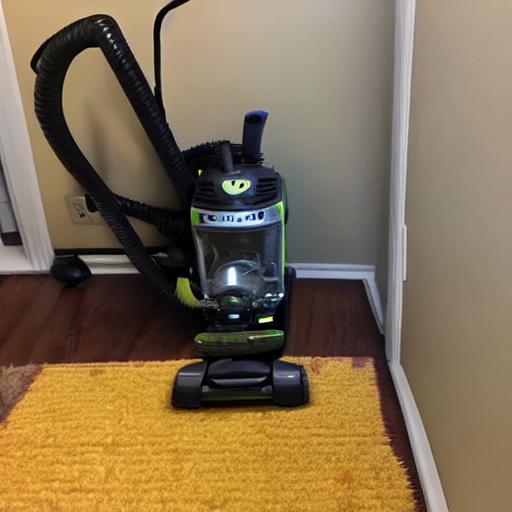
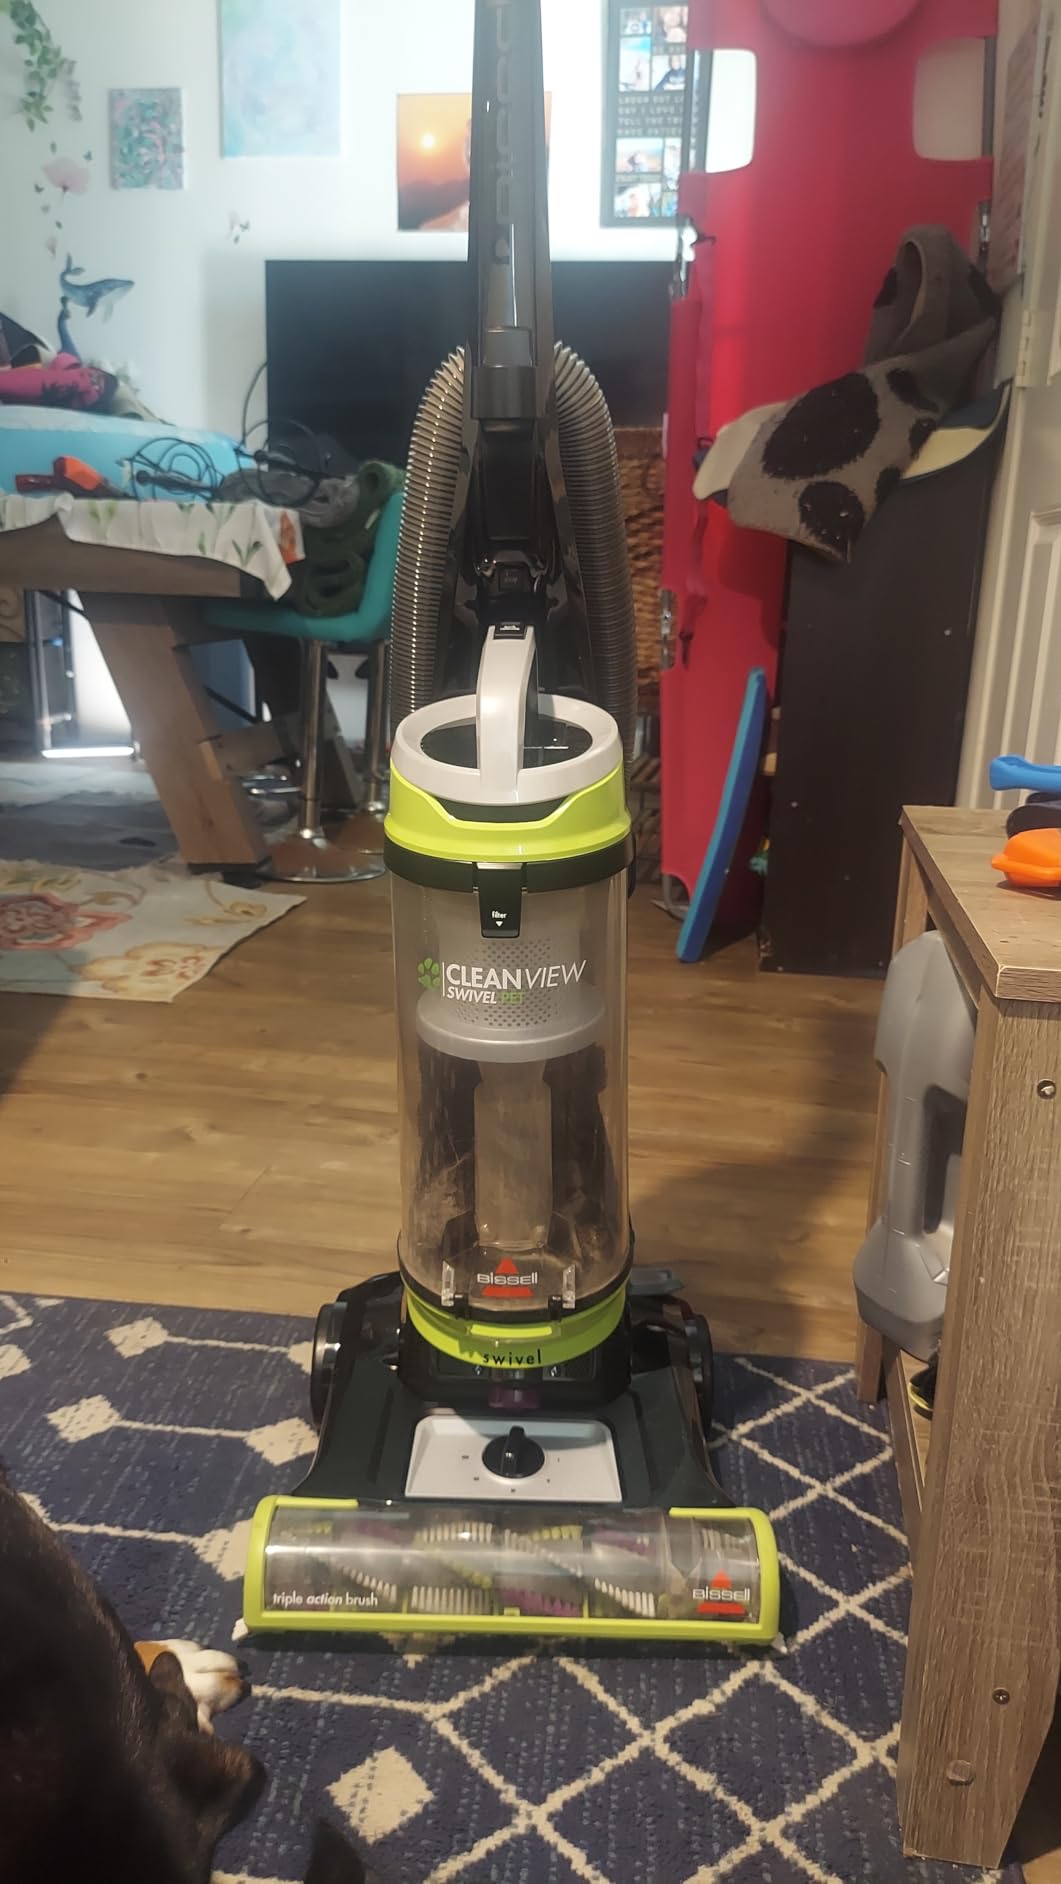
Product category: items_vacuum
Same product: no